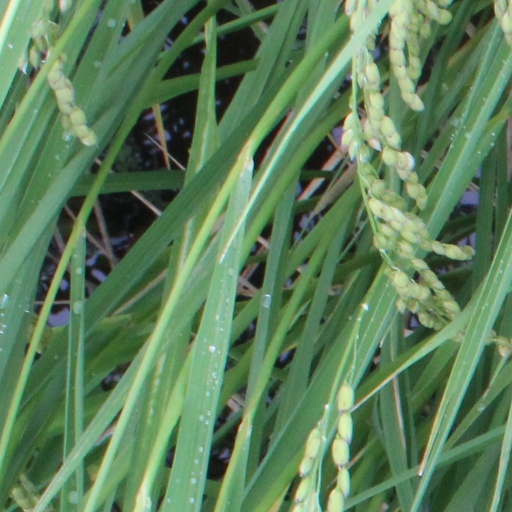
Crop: rice